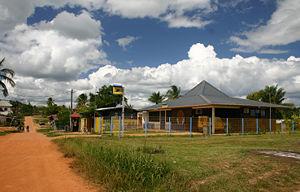
Maripasoula est une commune française, située dans le département de la Guyane, au cœur du Parc amazonien de Guyane.